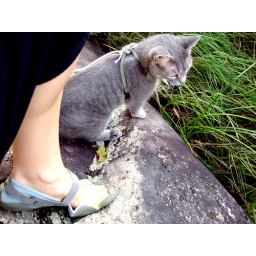
Just a girl and her cat, sitting on a rock in the woods. Totally normal.